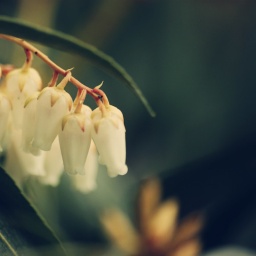
Quick snaps in the garden today while the boy slept and the girl watched telly with Daddy. 27.03.10